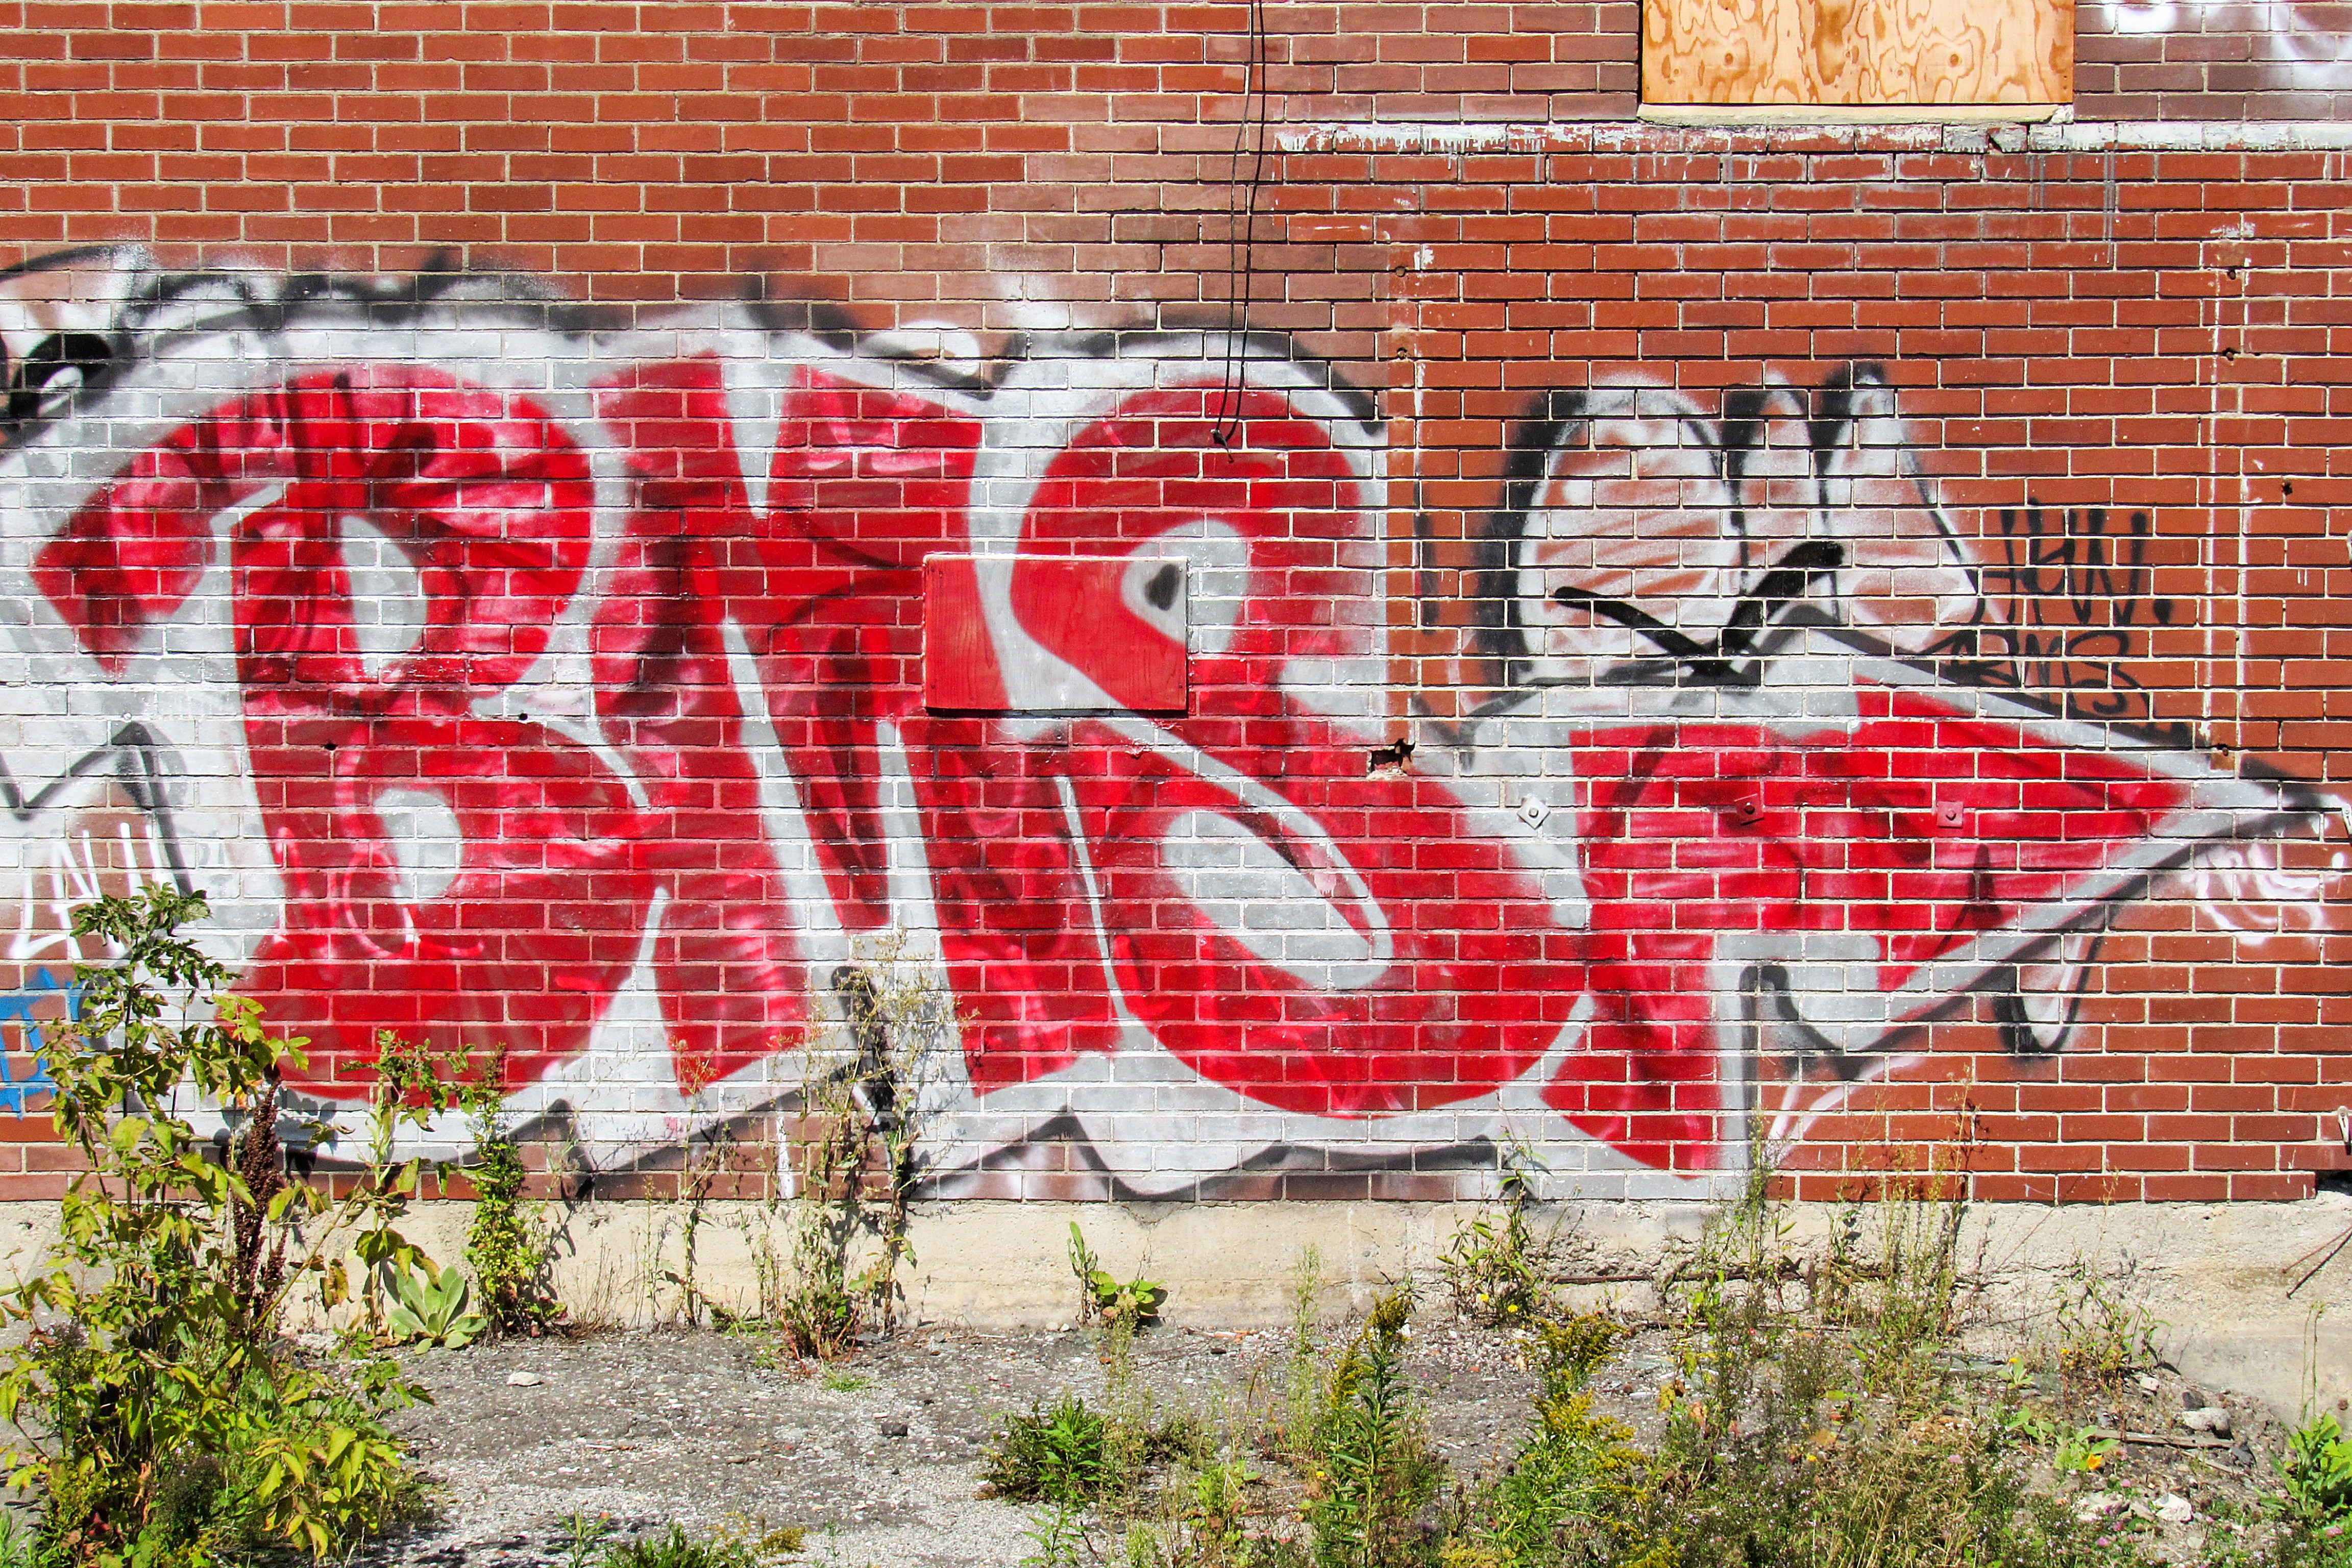
wall, graffiti, street art, art, canada, quebec, sherbrooke, urban area